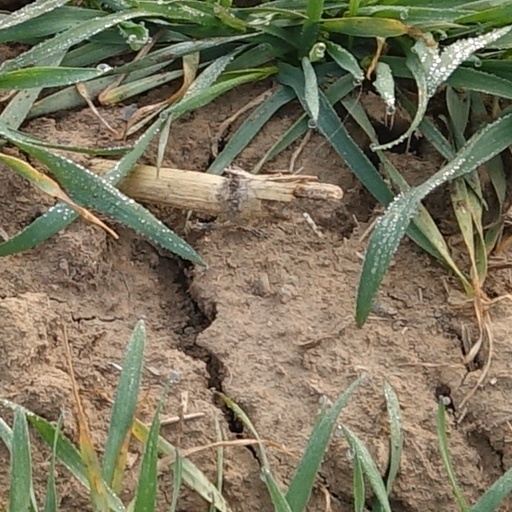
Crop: wheat